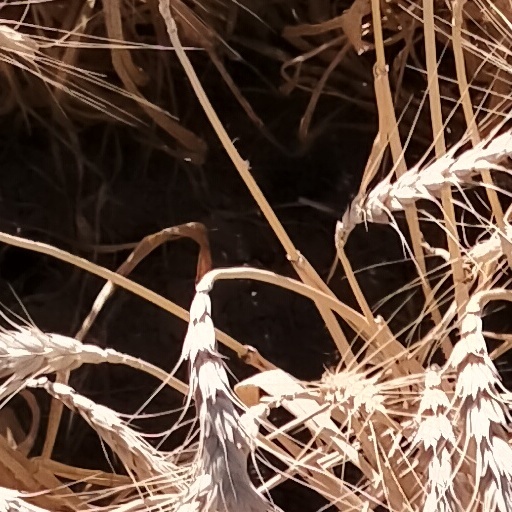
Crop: wheat